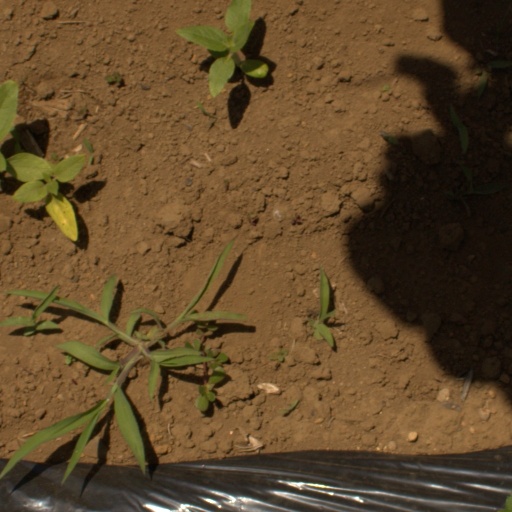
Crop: Jerusalem artichoke